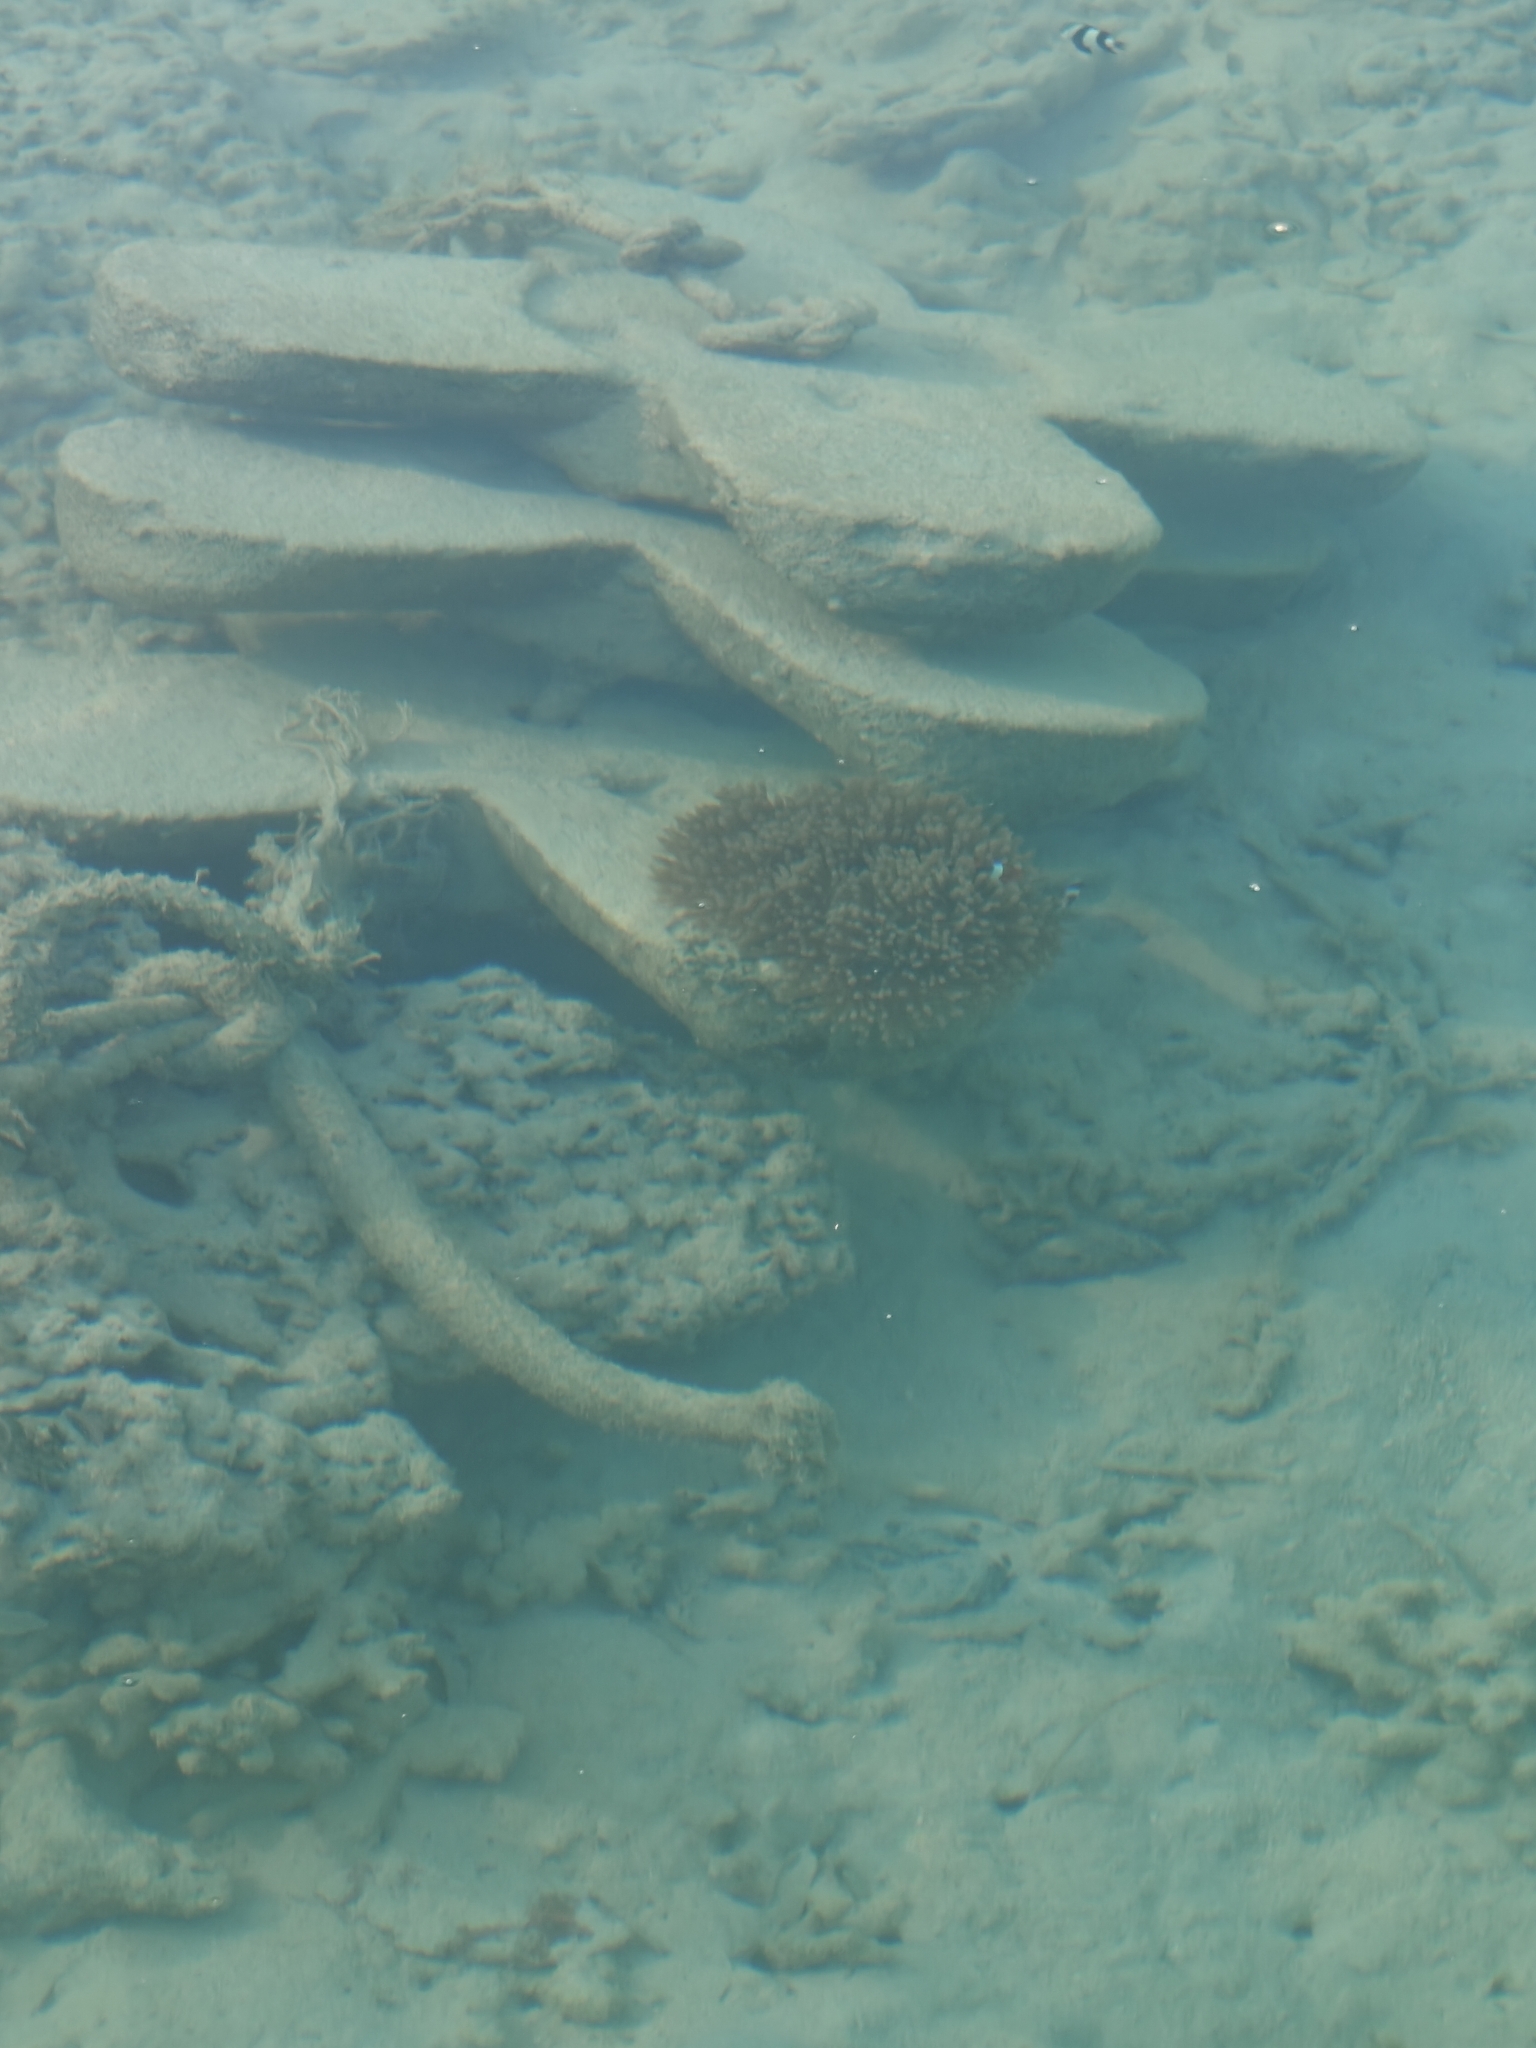
Amphiprion ocellaris (Ocellaris Anemonefish)